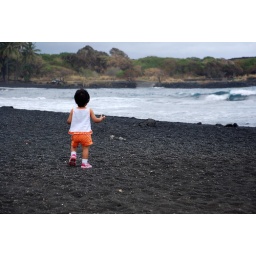
Black sand beach in Big Island, Hawaii